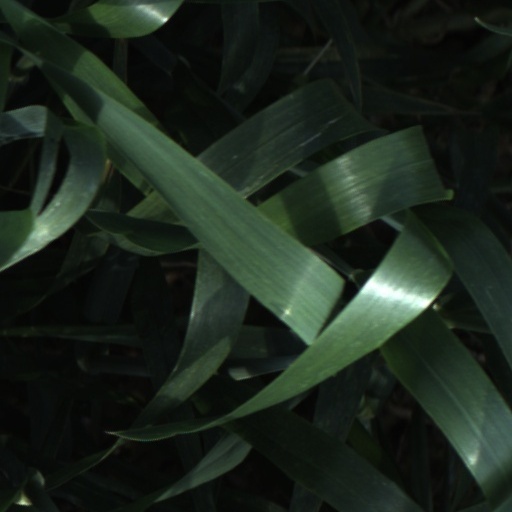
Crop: wheat